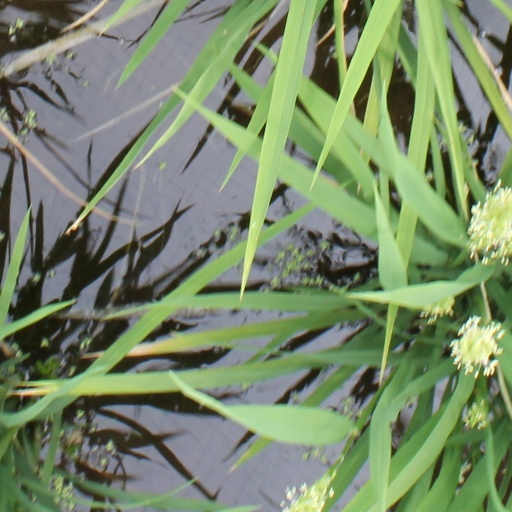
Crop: rice